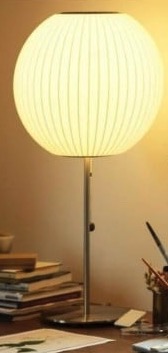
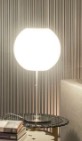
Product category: misc
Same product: yes